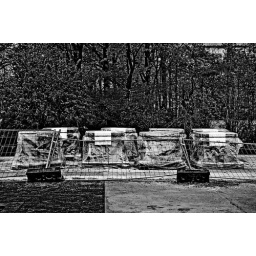
Berlin in black and white /13